Antonio Mirante

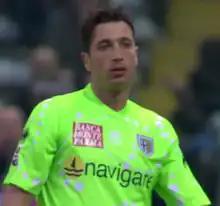
Mirante playing for Parma in 2012

Antonio Mirante (born 8 July 1983) is an Italian professional footballer who last played as a goalkeeper for Serie A club AC Milan.